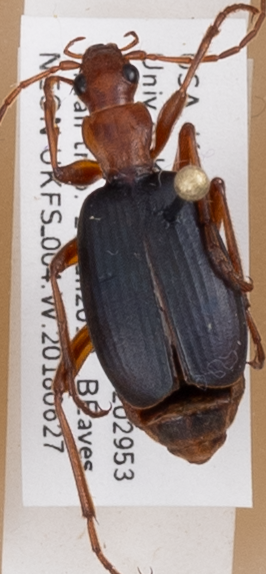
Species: Brachinus alternans
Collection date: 2018-06-27
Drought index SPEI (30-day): -1.186
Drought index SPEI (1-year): -0.372
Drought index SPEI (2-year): -0.3